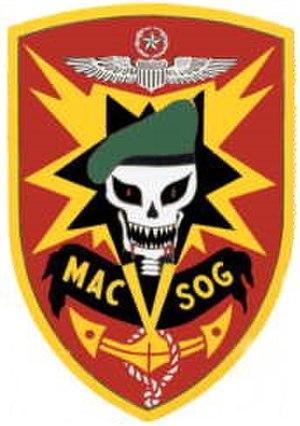
Le Military Assistance Command, Vietnam – Studies and Observations Group était une unité d'opérations spéciales hautement classifiée des forces armées des États-Unis qui menait des missions de guerre non conventionnelle pendant la guerre du Viêt Nam.